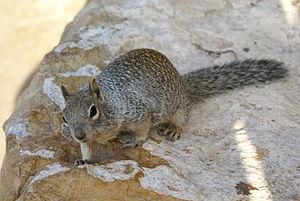
Le parc national de Saguaro est un parc national américain situé près de Tucson, dans le comté de Pima, au sud de l’Arizona.
L'écureuil des rochers est une espèce de rongeurs de la famille des Sciuridés. Elle se trouve au Mexique et dans le sud-ouest des États-Unis.